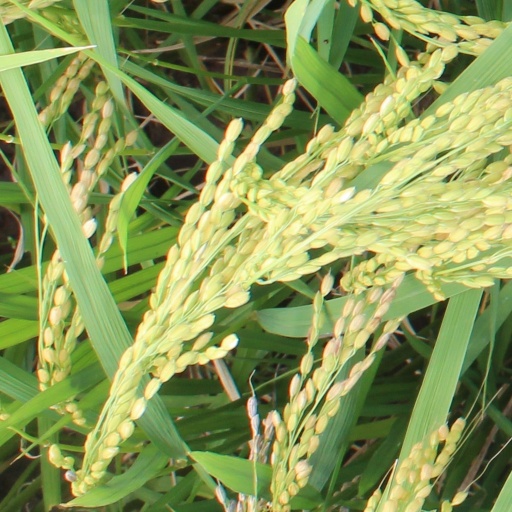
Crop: rice